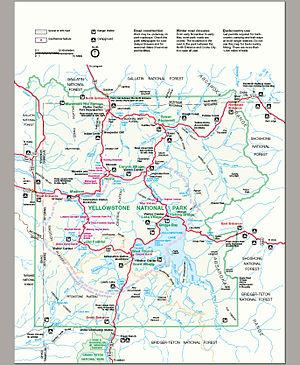
Le parc national de Yellowstone est un parc national des États-Unis, ainsi qu'un site du patrimoine mondial protégé par l'UNESCO, couvrant trois États au nord-ouest du Wyoming, au sud-est de l'Idaho et au sud-ouest du Montana. Créé le 1ᵉʳ mars 1872 par le président Ulysses S. Grant, Yellowstone est le plus ancien parc national du monde. Il s'étend sur 8 983 km², soit une superficie plus importante que celle de la Corse.